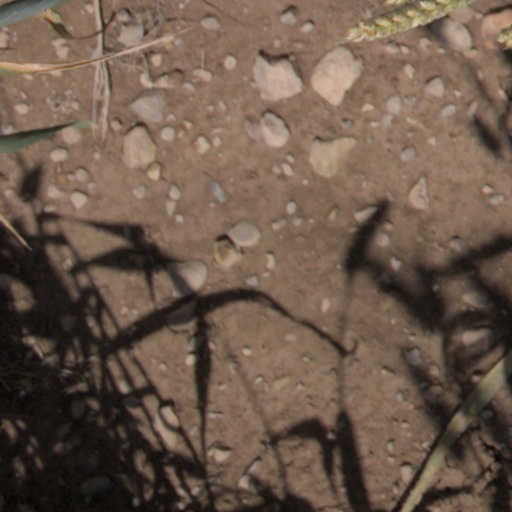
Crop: wheat